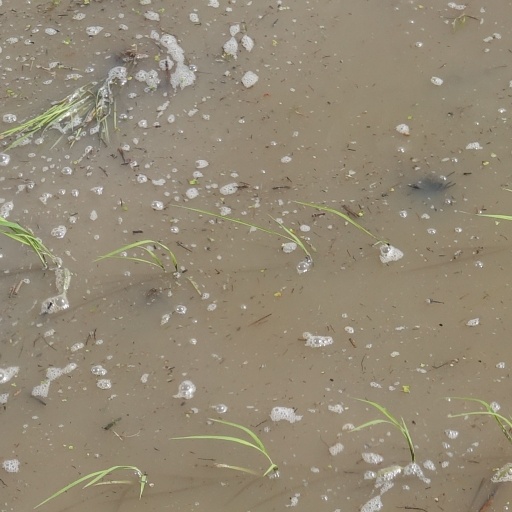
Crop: rice